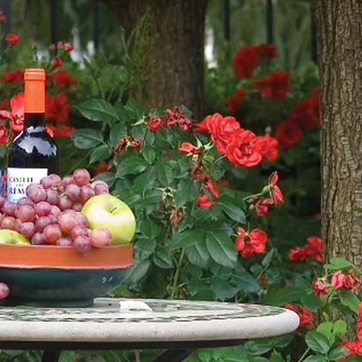
Material: foliage